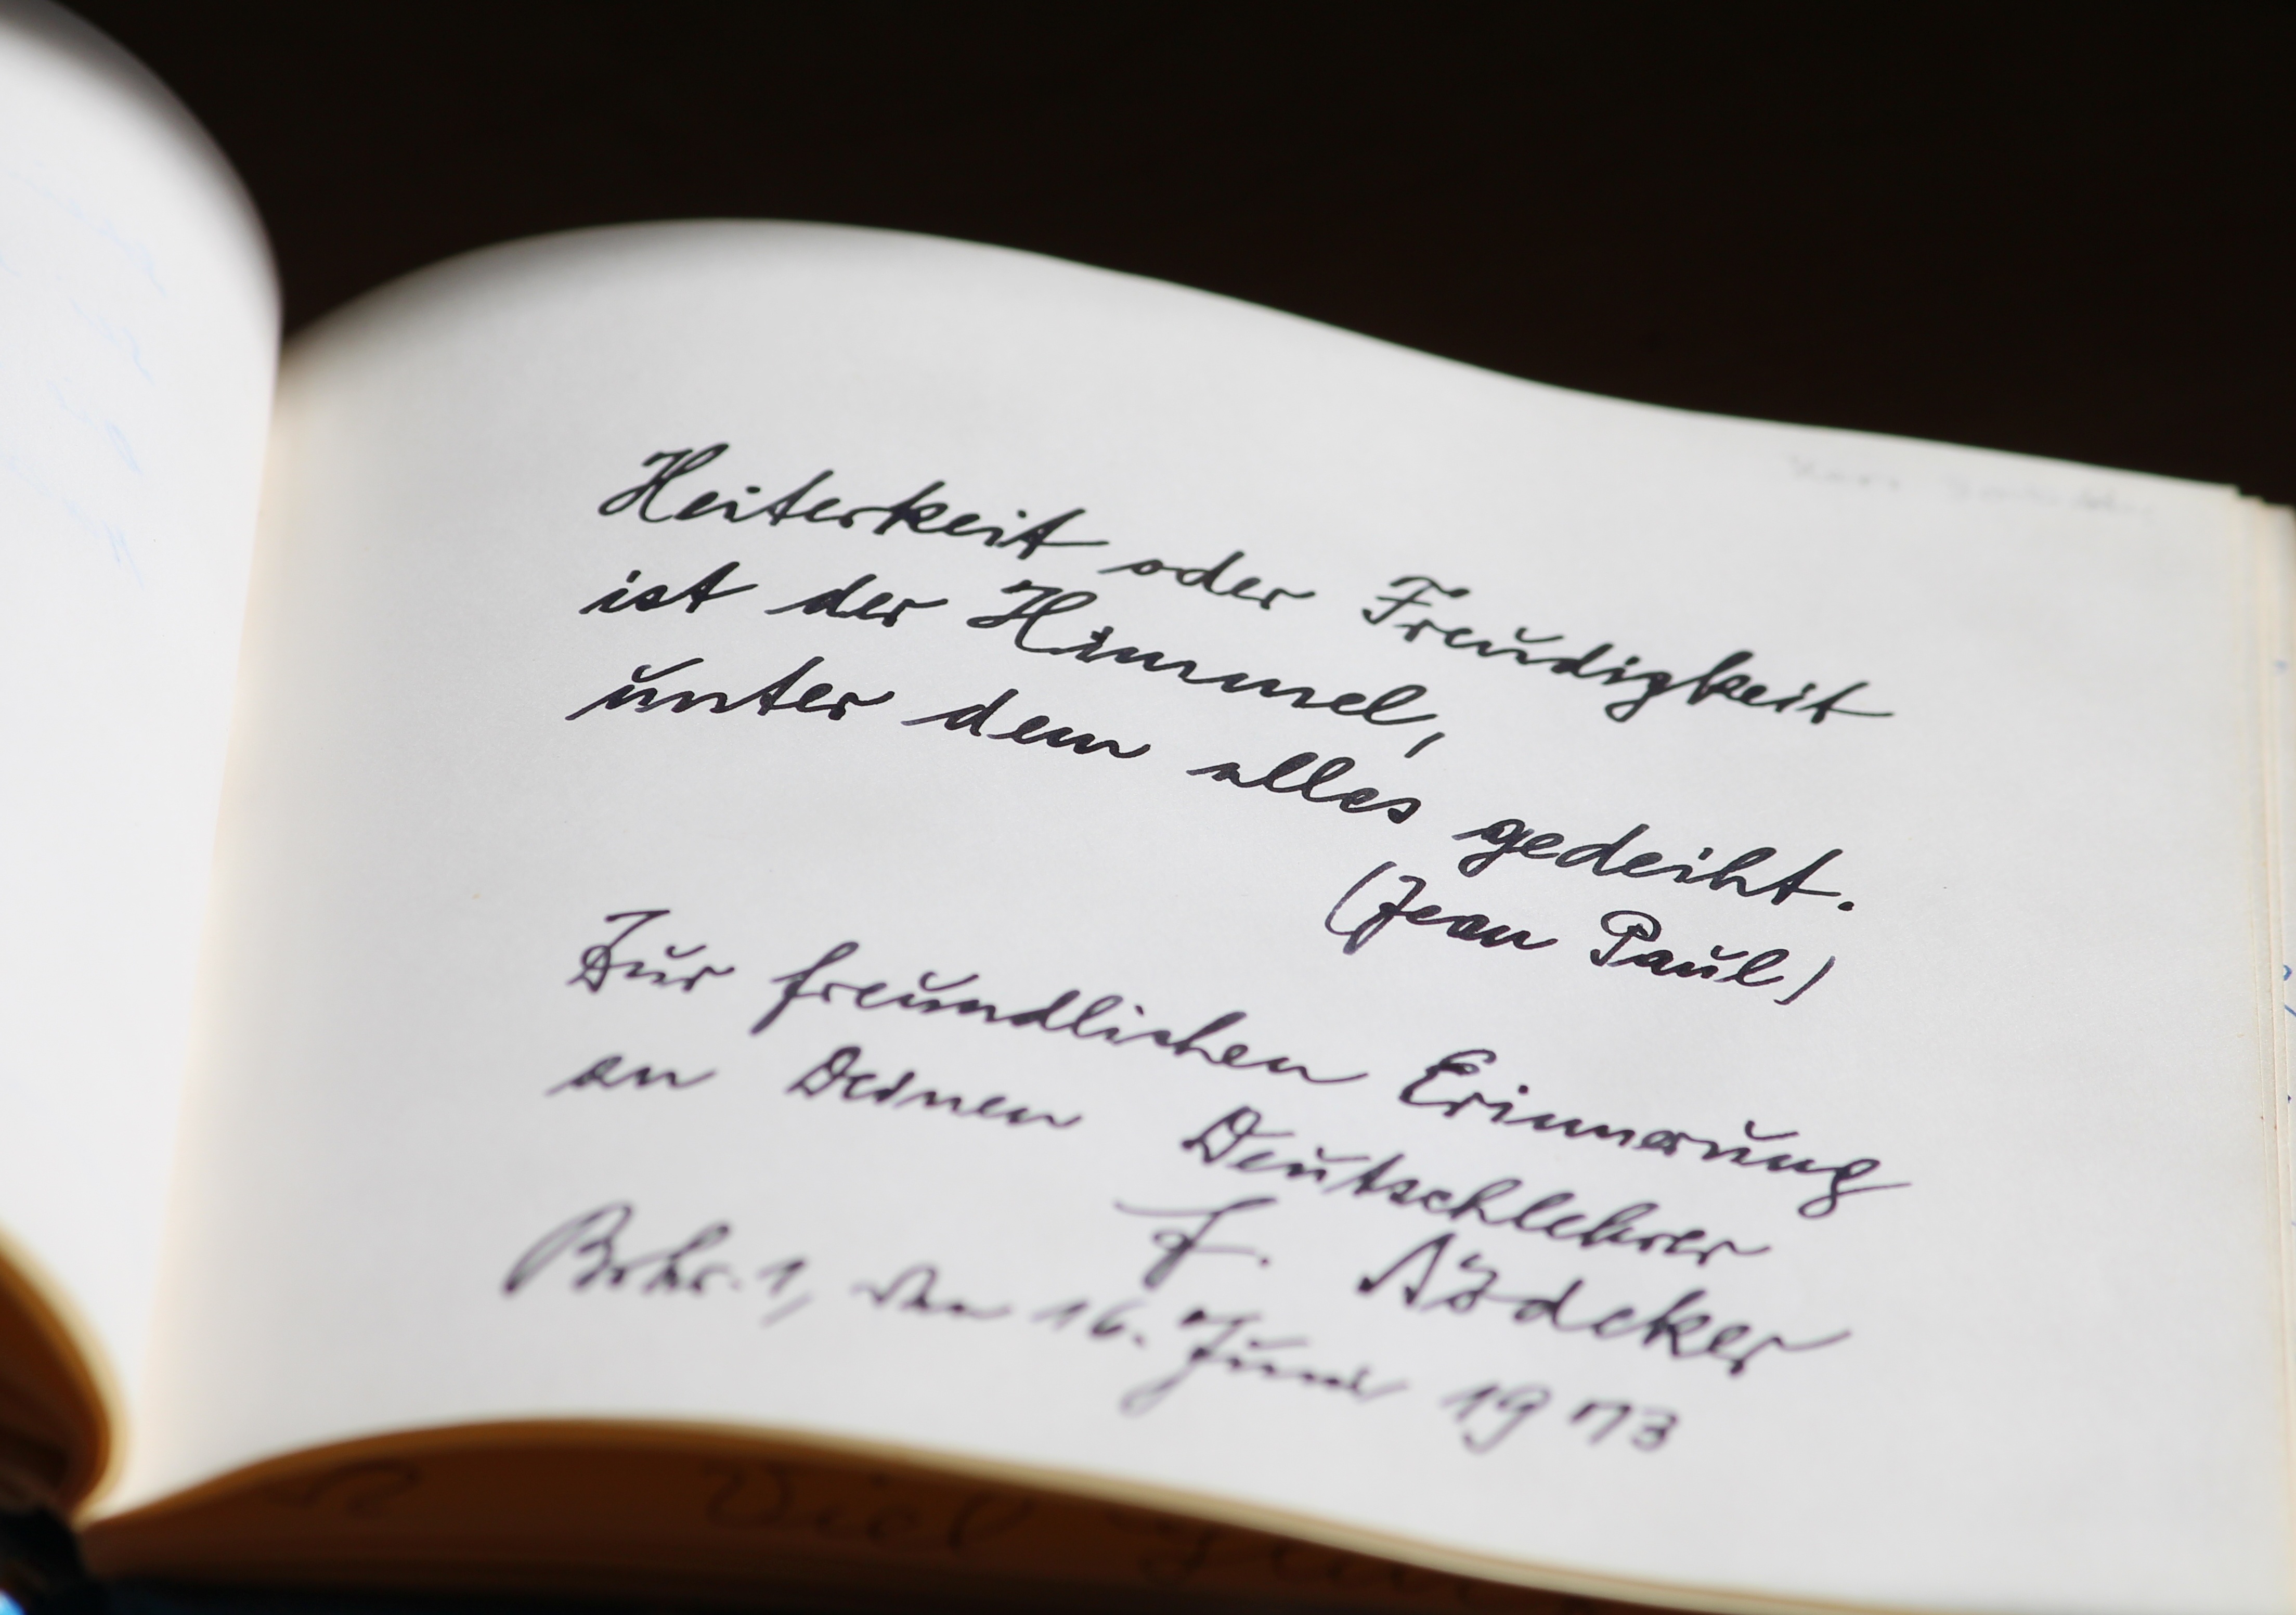
writing, book, old, memory, close, brand, font, text, handwriting, school, calligraphy, document, poem, saying, poetry, poetry album